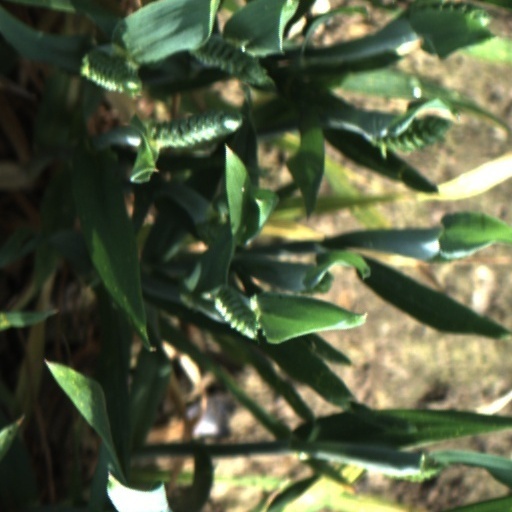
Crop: wheat